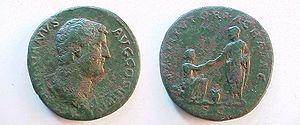
L’Achaïe est une province romaine comprenant le sud de la Grèce moderne, fondée en -27 lors de la réorganisation de l'Empire par Auguste après la période des guerres civiles.